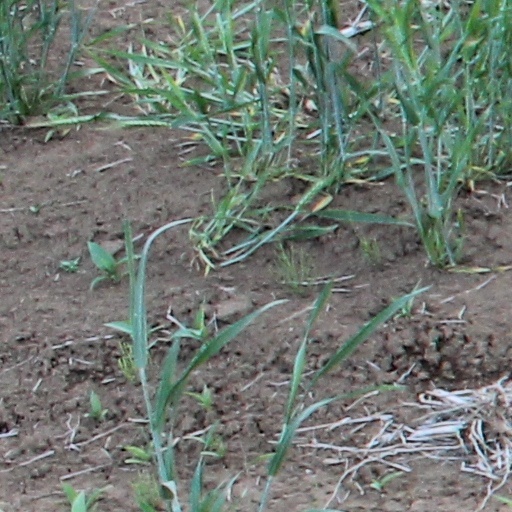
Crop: wheat